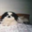
Label: dog